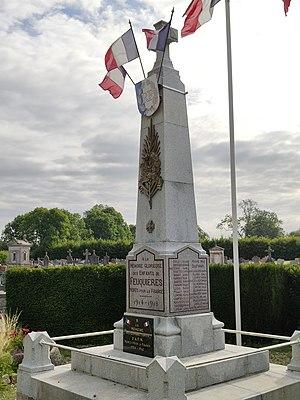
Feuquières (Oise)
Feuquières est une commune française située dans le département de l'Oise en région Hauts-de-France.